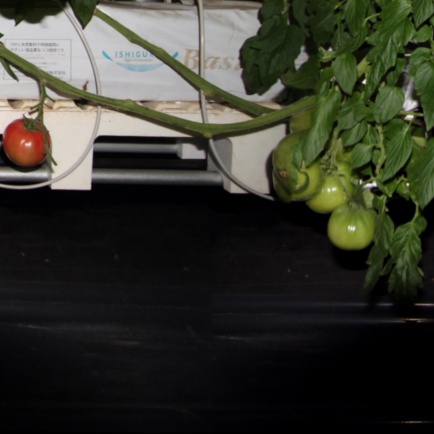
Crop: tomato